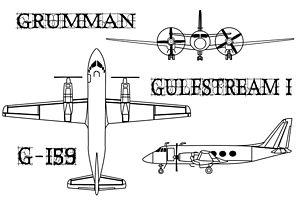
Le Grumman G-159 ou Gulfstream I est un avion d'affaires bimoteur turbopropulsé. L'US Navy et les US Coast Guards en possèdent quelques-uns sous la désignation C-4.